Tsuko Station

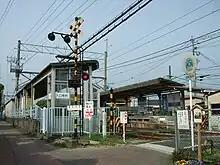
Tsuko station platform

The station opened on 12 April 1924 as a station on the Kyushu Railway. The company merged with the Kyushu Electric Tramway on 19 September 1942. The company changed its name to Nishi-Nippon Railway three days later, on 22 September 1942.